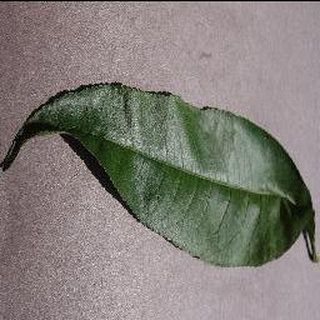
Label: healthy_peach